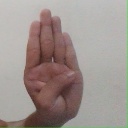
अक्षर: ब